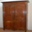
Label: wardrobe